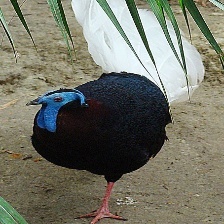
Species: BULWERS PHEASANT
Scientific name: LOPHURA BULWERI